Sean Kinney

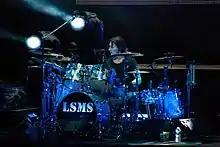
Kinney performing with Alice in Chains at the Uproar Festival in 2013, with the initials "LSMS" on his drumkit in tribute to Layne Staley and Mike Starr

Kinney met singer Layne Staley around 1985, when Staley's band Sleze was playing at Alki Beach. Kinney revealed to "Guitar Legends" magazine that in their first meeting he told Staley that he was cool but his band sucked, and that he should get a different drummer, so Kinney suggested himself. Kinney did not have a phone at the time, so he gave Staley a piece of paper with his girlfriend's number.